Austrian Post

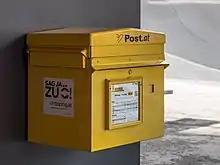
Post box in Galtür. Paznaun, Tyrol, Austria

Since 1986 the Austrian Post started Express mail services and is an EMS Cooperative contracted delivery agent within the UPU.